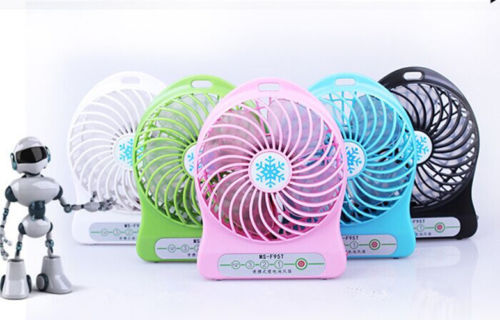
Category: fan